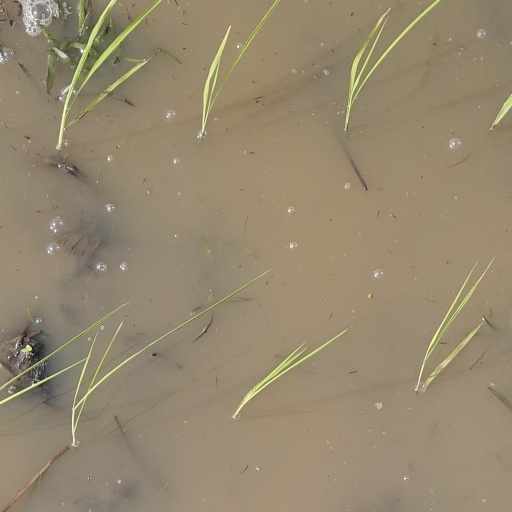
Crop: rice